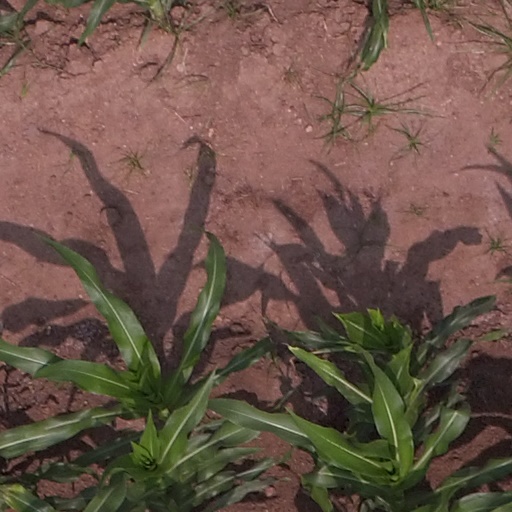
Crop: maize; corn